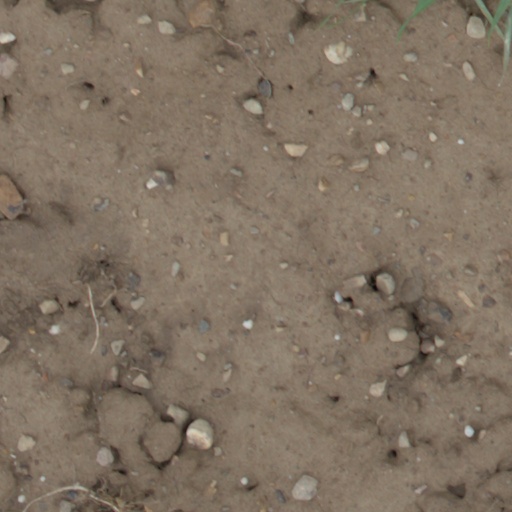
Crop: wheat